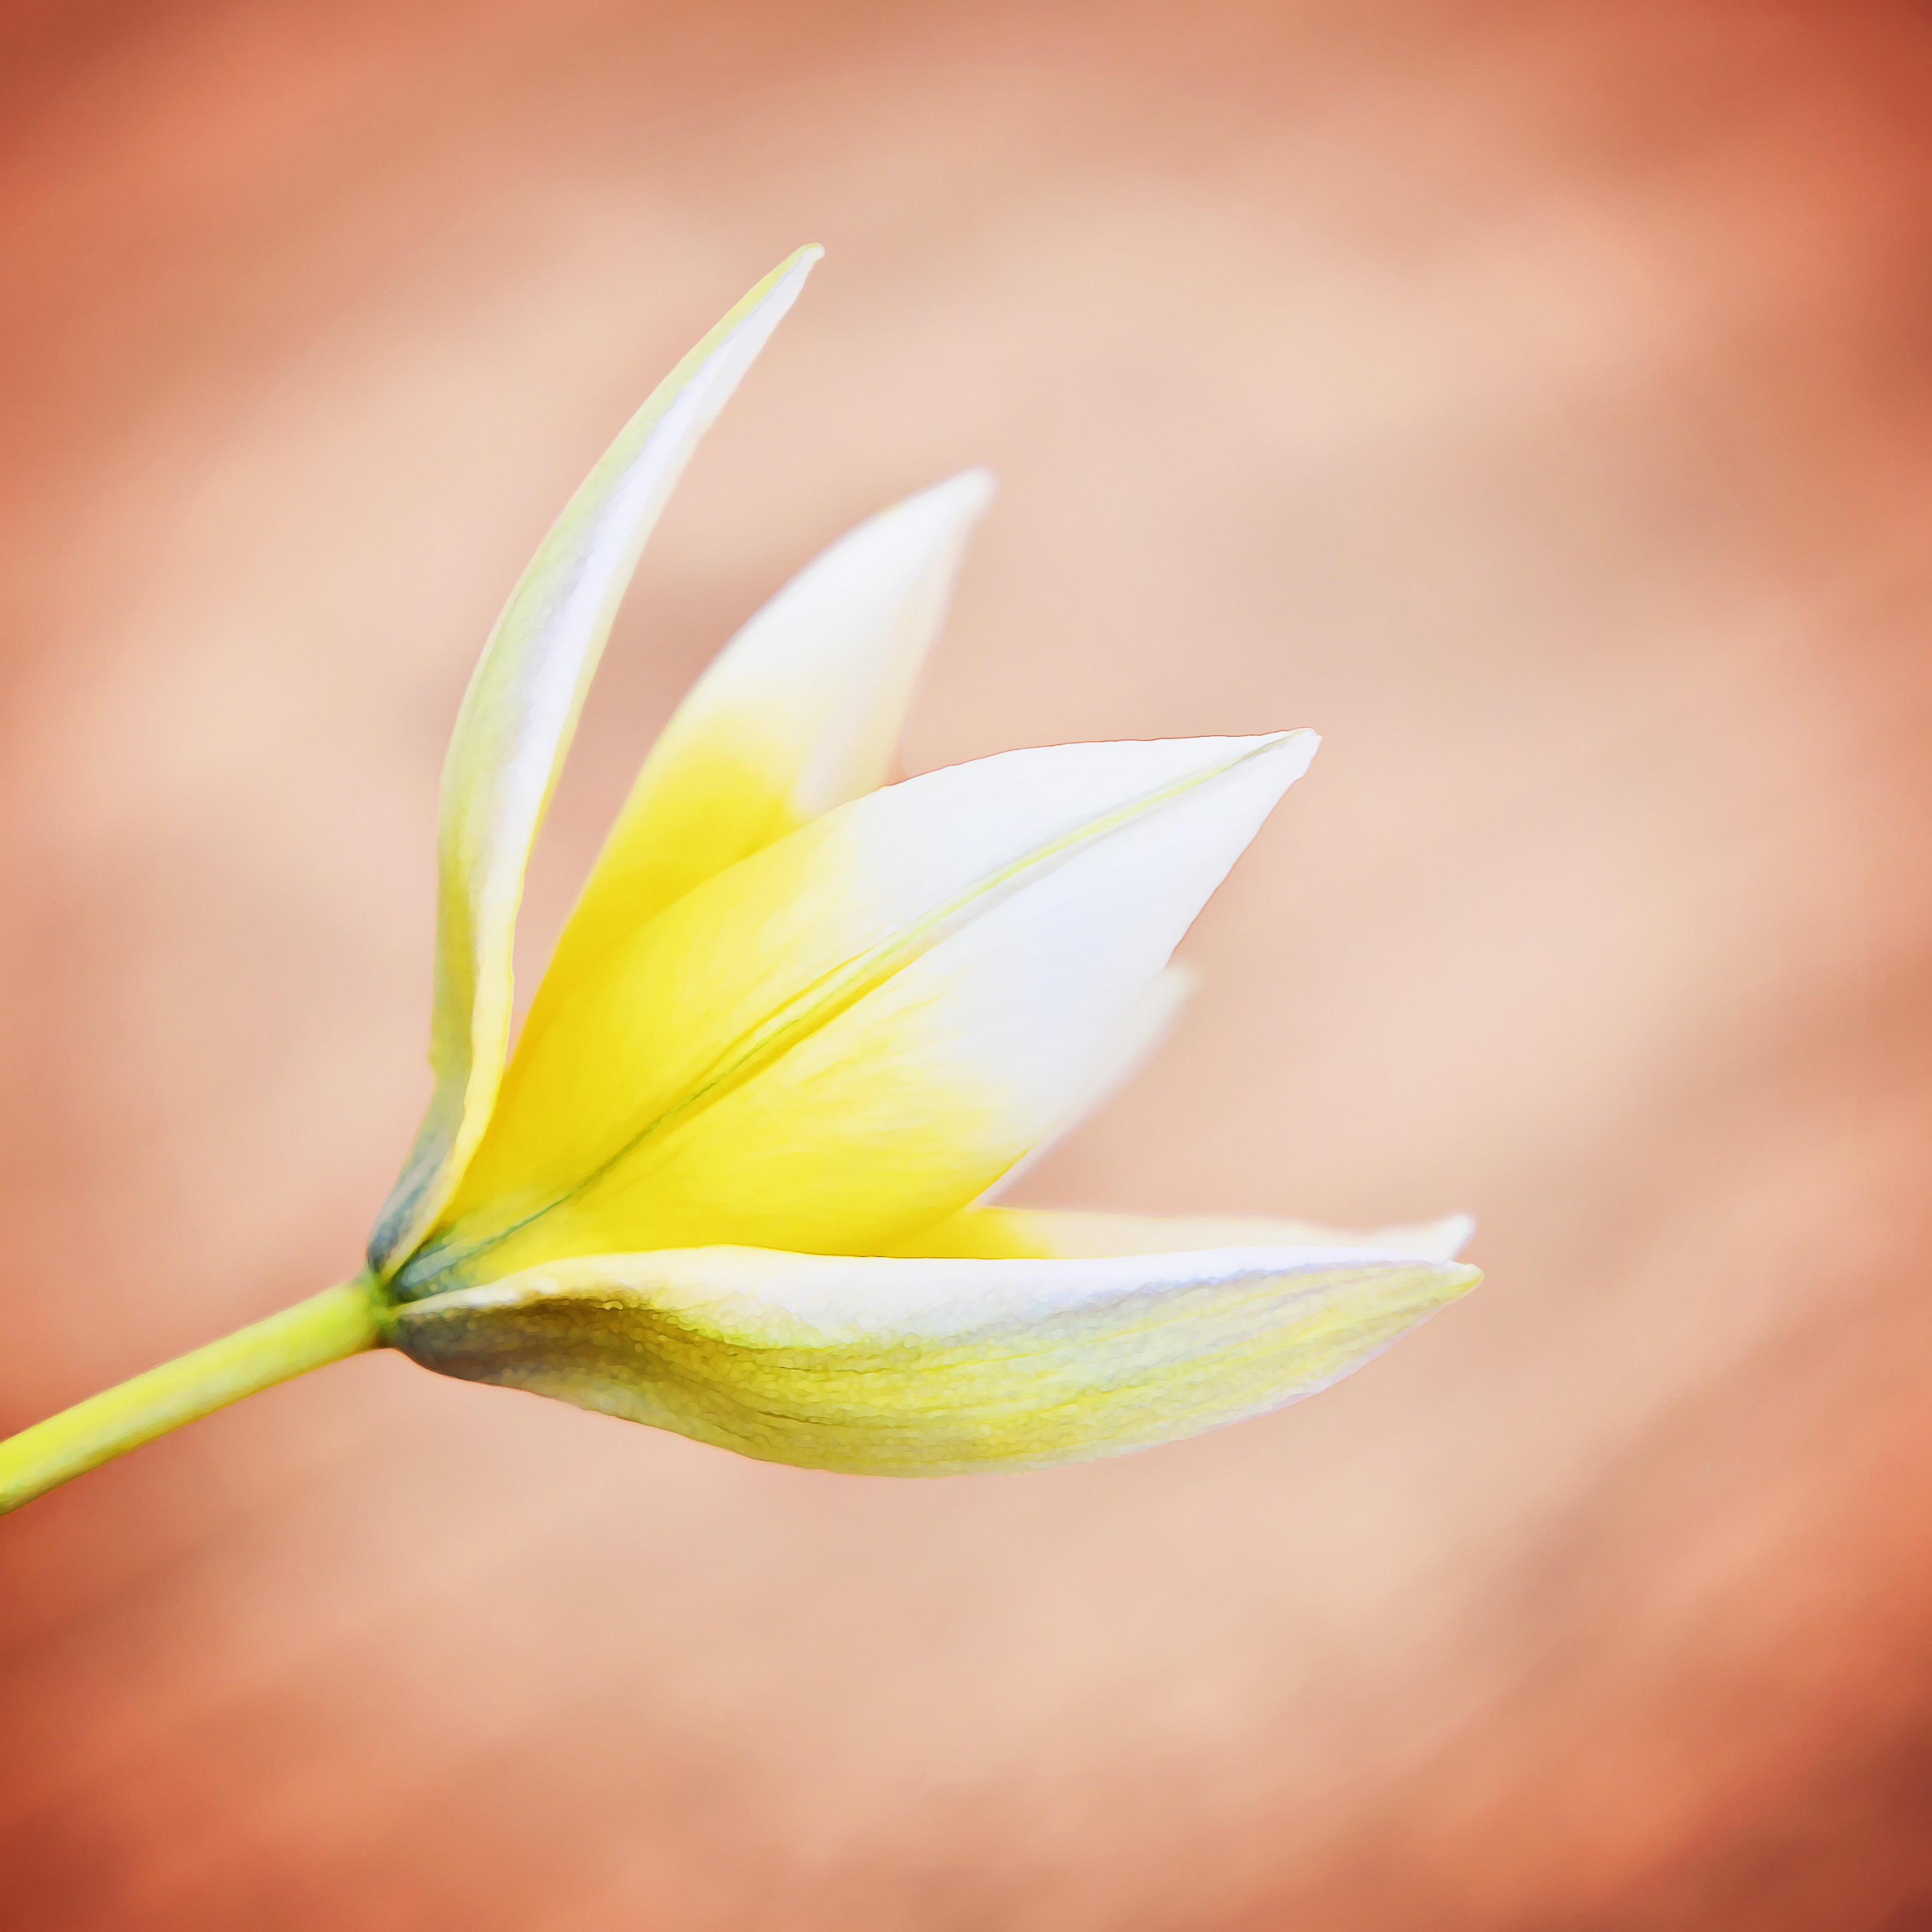
blossom, plant, photography, sunlight, leaf, flower, petal, bloom, green, yellow, close, flora, painting, close up, bud, macro photography, flowering plant, yellow white, digital painting, star tulip, plant stem, land plant, small star tulip